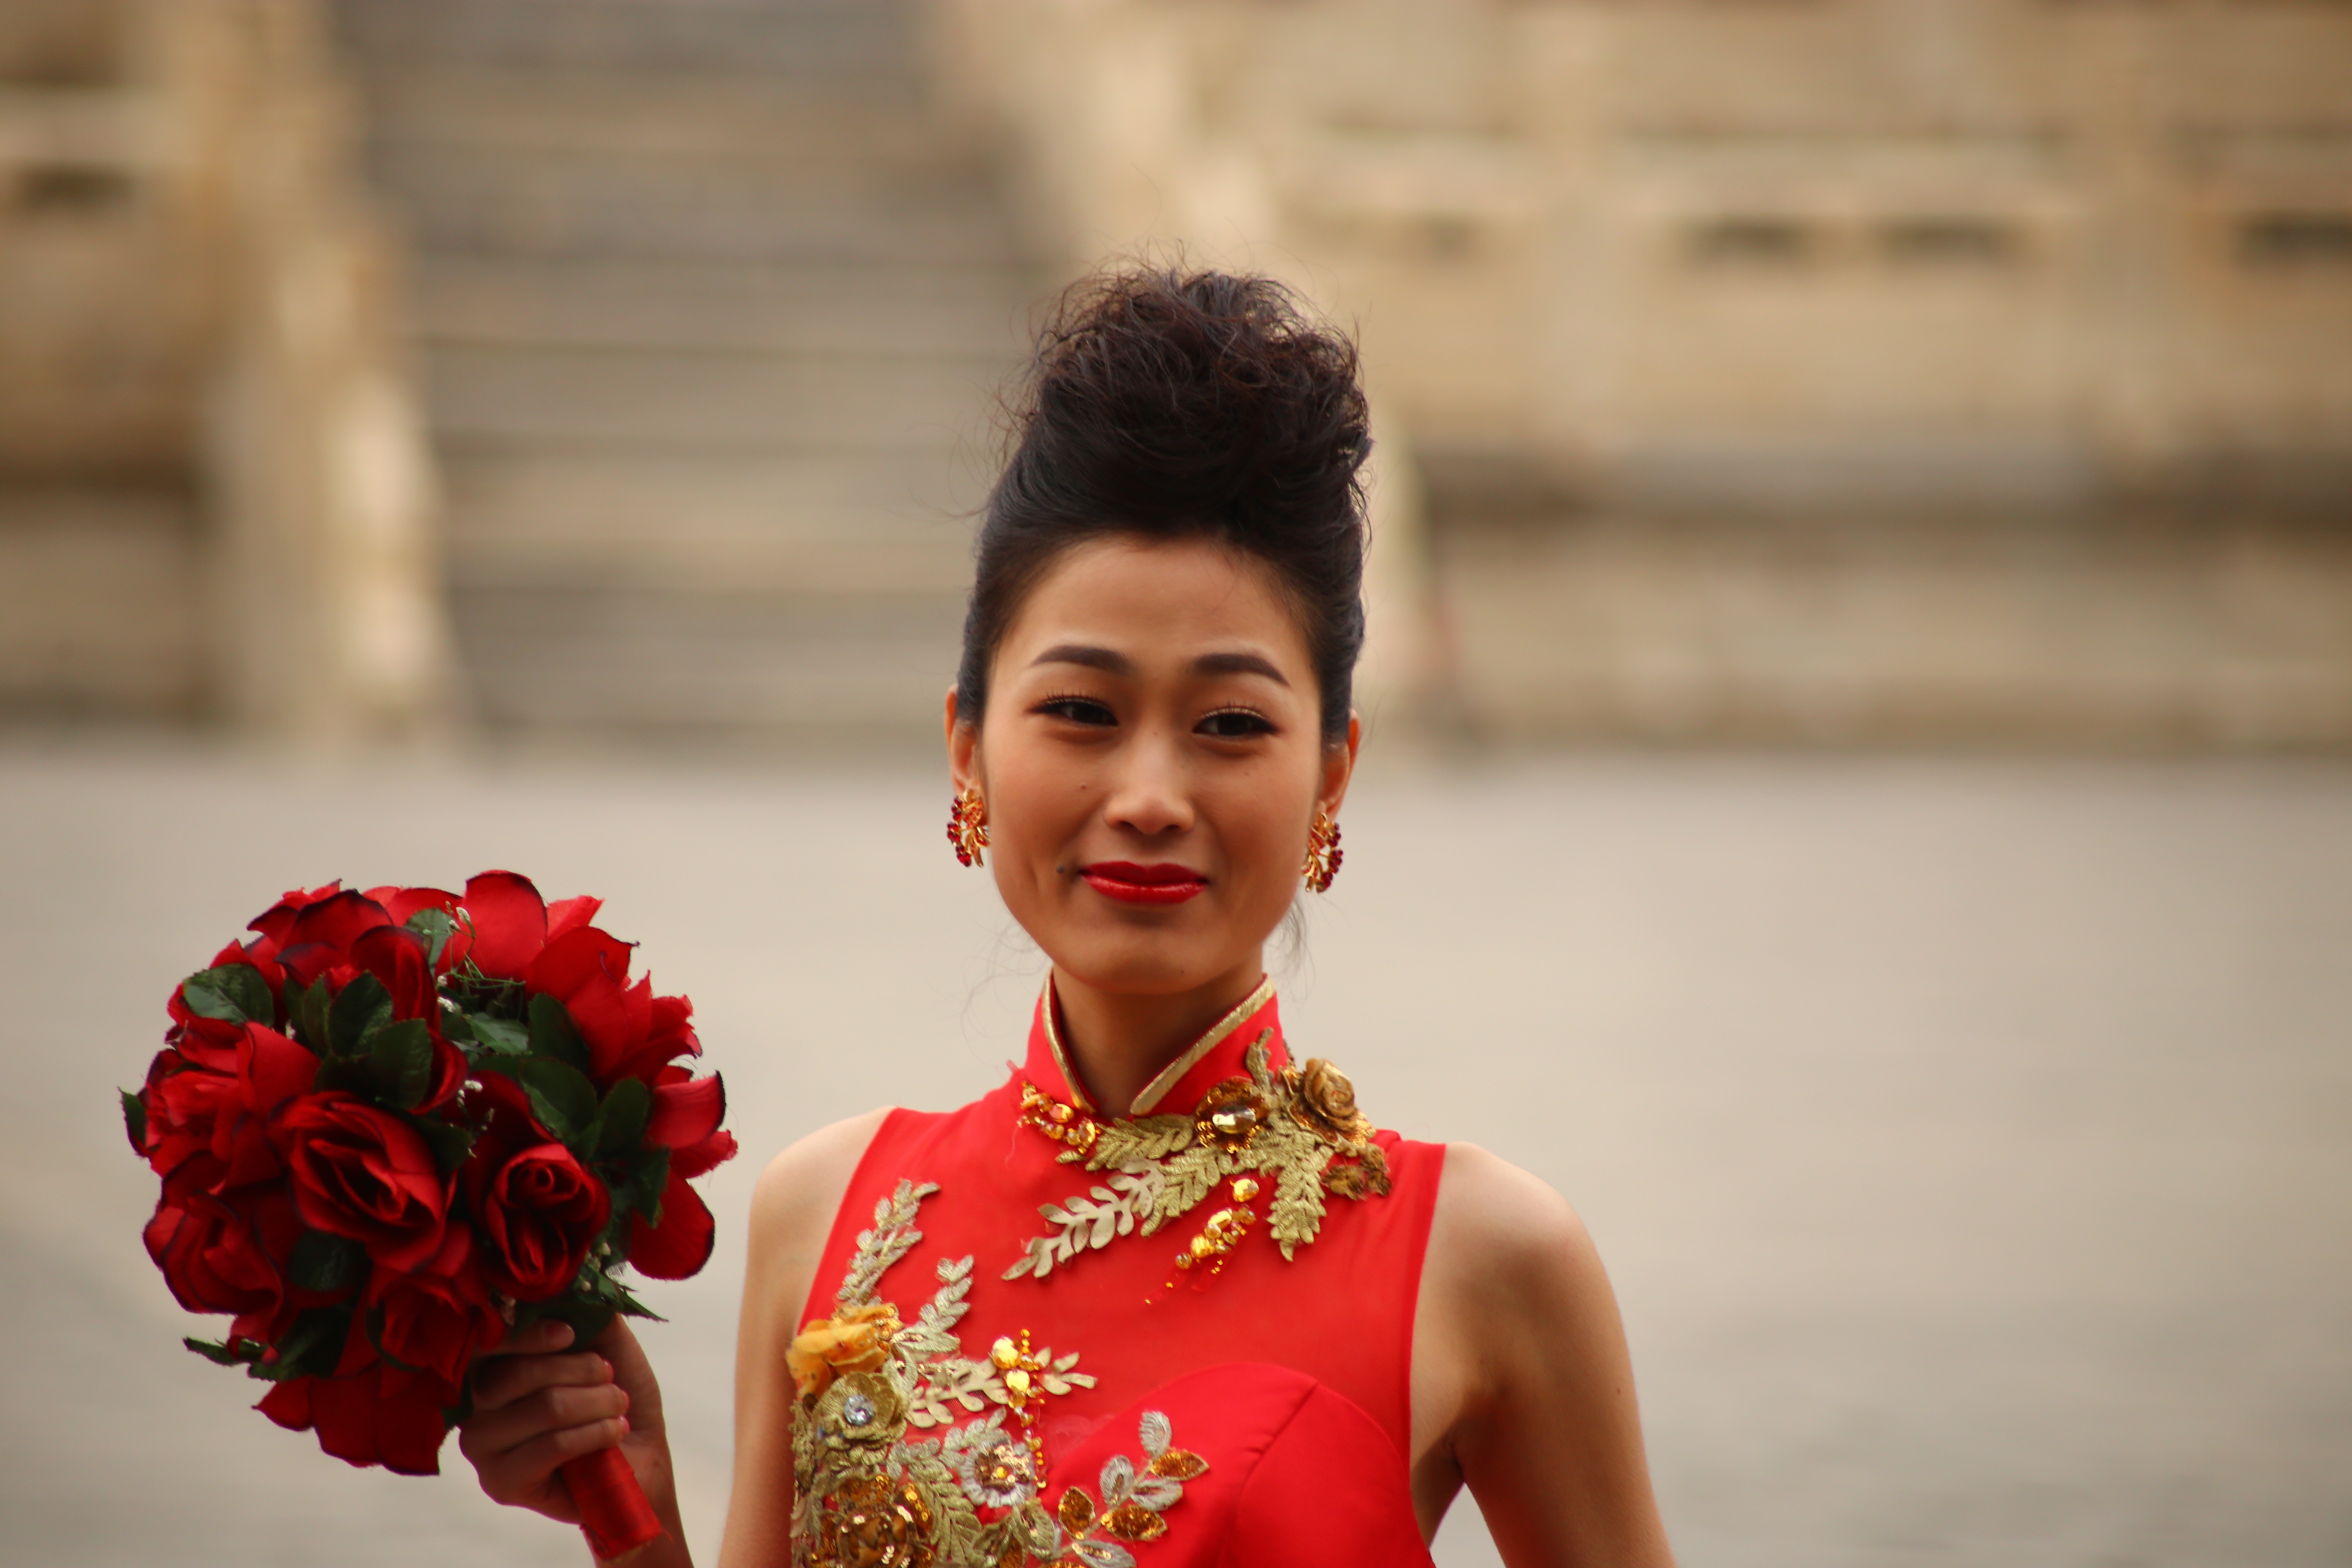
person, woman, photography, flower, female, rose, portrait, model, spring, red, romance, child, fashion, bride, dress, photograph, beauty, gorgeous, photo shoot, beautiful bride, portrait photography